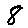
Label: 8